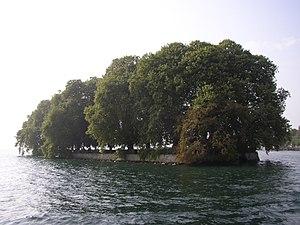
L'Île de la Harpe, au large de Rolle, sur le lac Léman
Cette liste présente les biens culturels d'importance nationale dans le canton de Vaud. Cette liste correspond à l'édition 2009 de l'Inventaire Suisse des biens culturels d'importance nationale pour le canton de Vaud. Il est trié par commune et inclus : 186 bâtiments séparés, 46 collections, 32 sites archéologiques et deux cas particuliers.